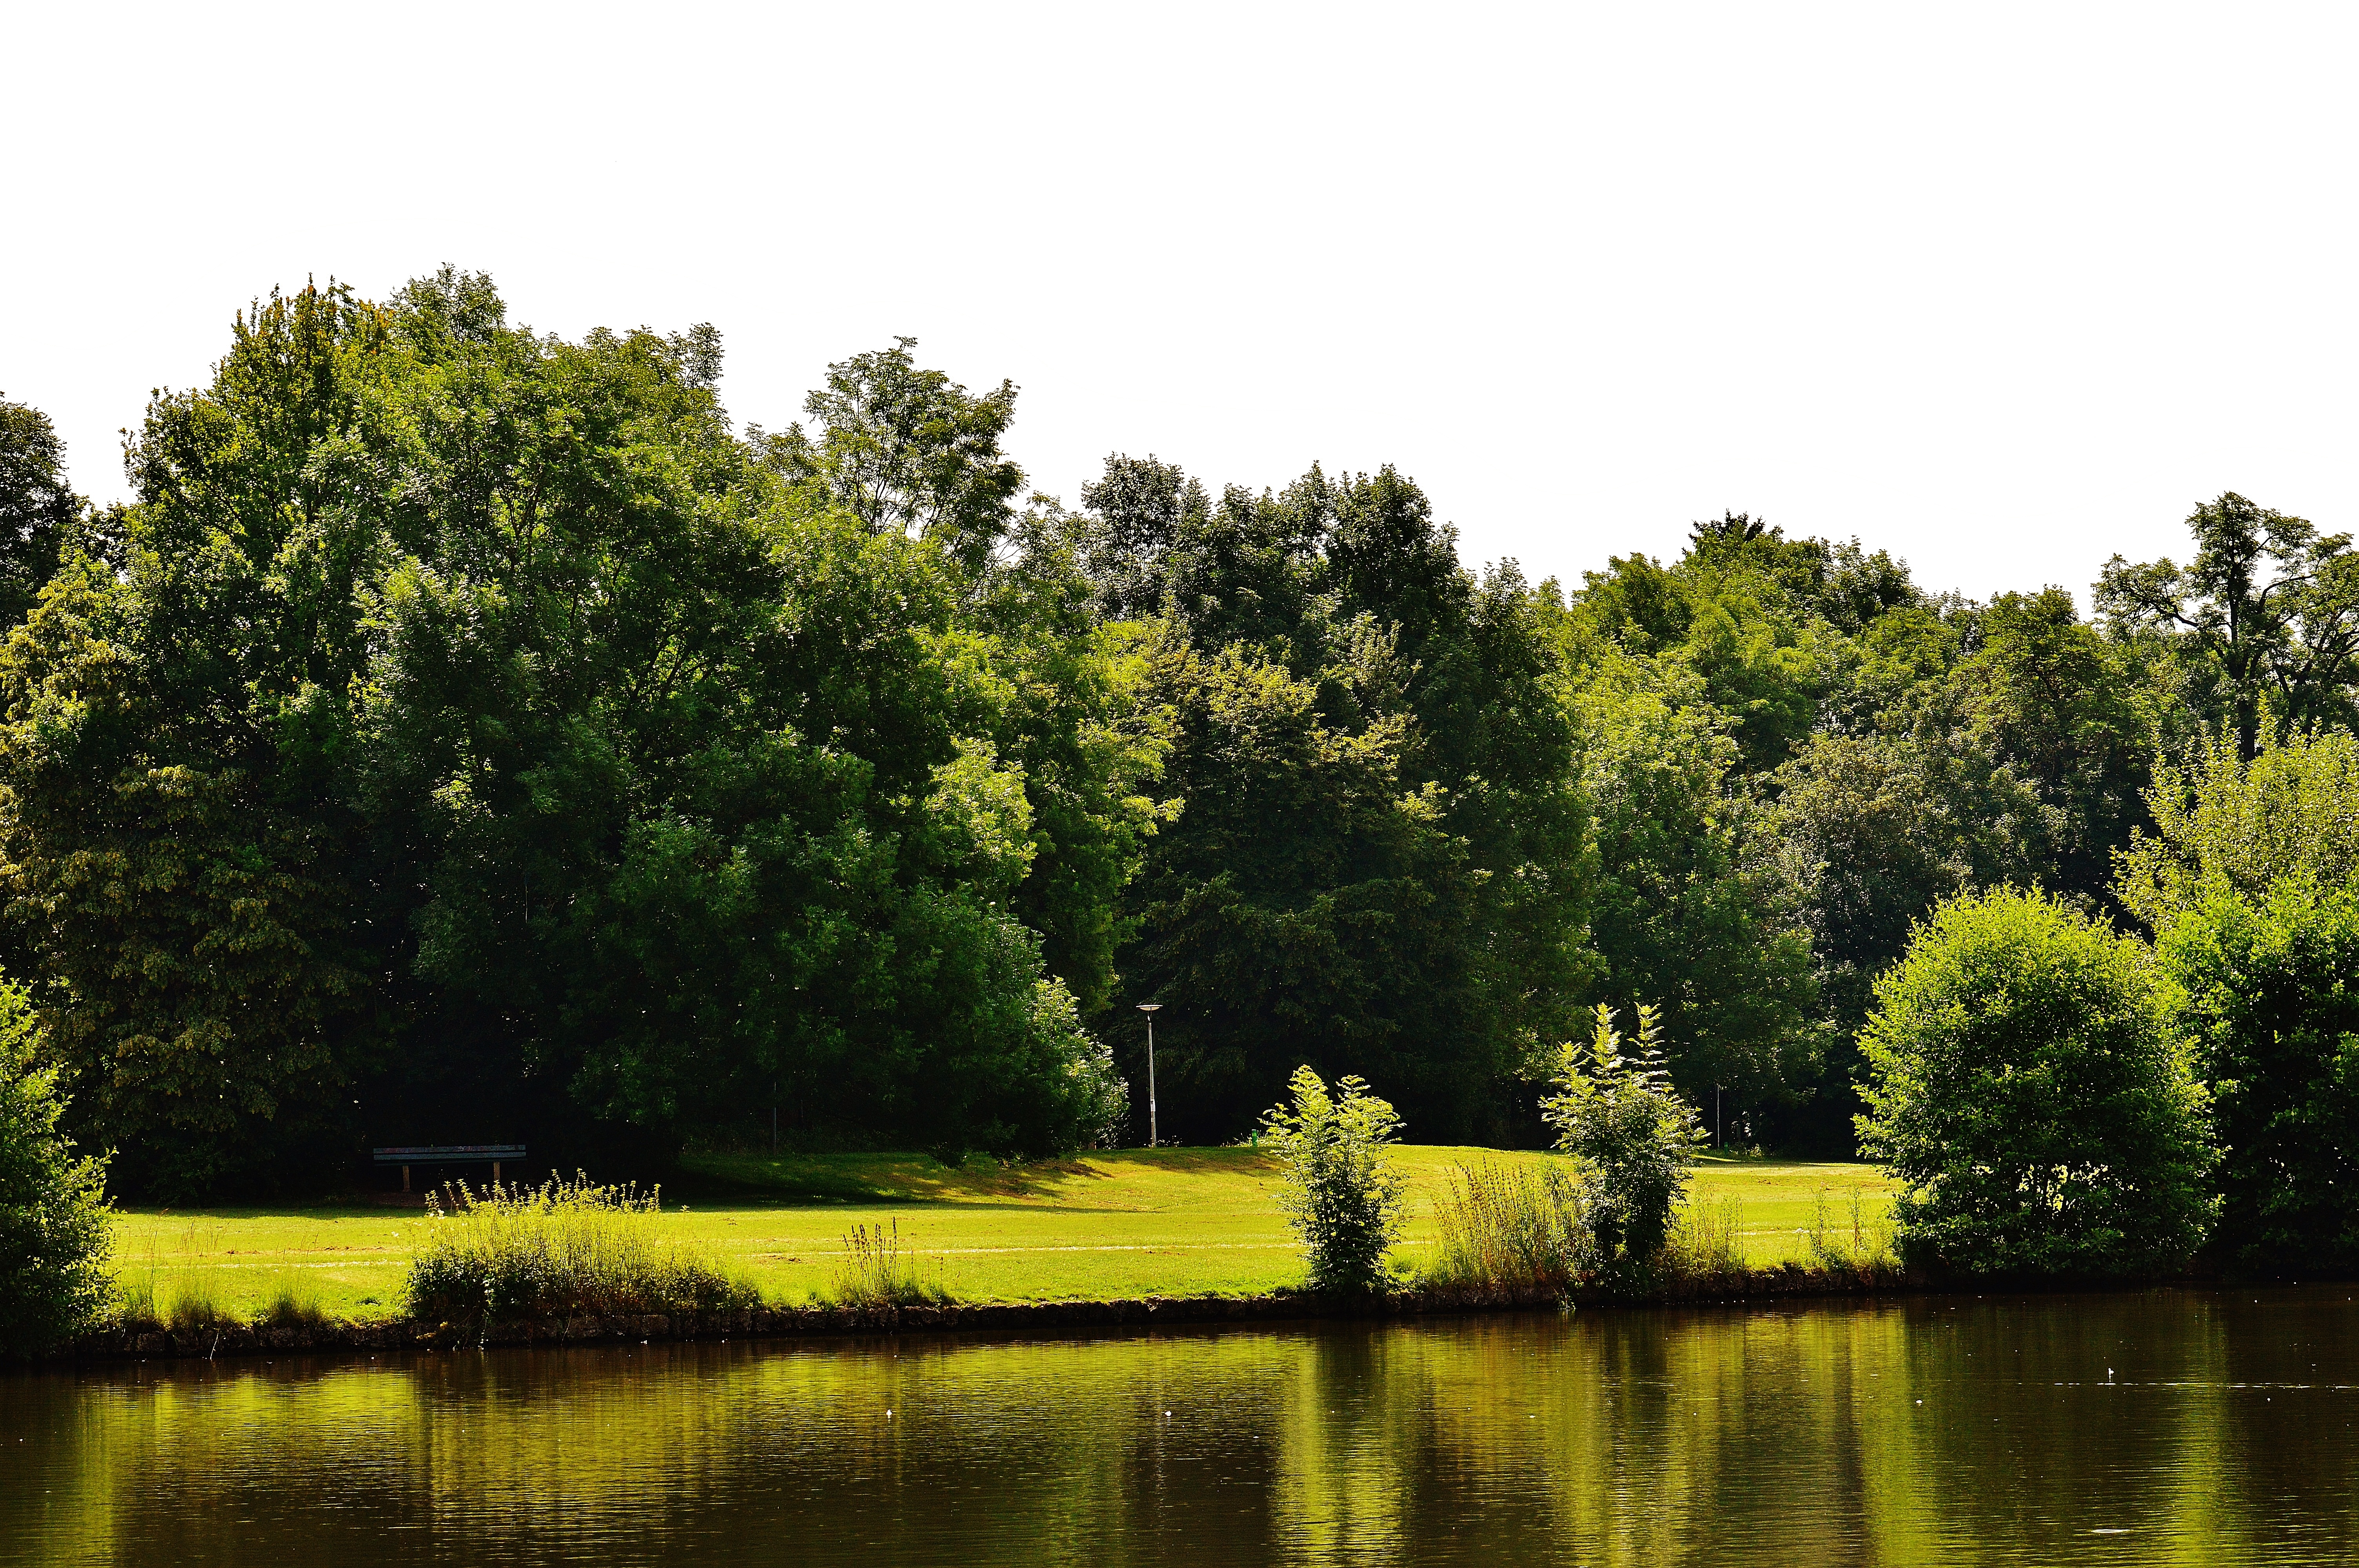
landscape, tree, forest, sky, sun, meadow, lake, river, summer, pond, reflection, autumn, reservoir, waterway, trees, wetland, habitat, waters, ecosystem, natural environment, woody plant